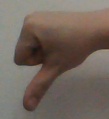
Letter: waw